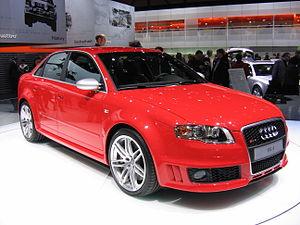
Salon international de l'automobile de Genève 2005